Walking with...

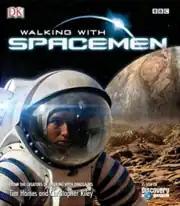

In late 2002 and early 2003, further special episodes of "Dinosaurs" were broadcast: "Land of Giants" and "The Giant Claw". These specials starred wildlife presenter Nigel Marven as a "time-traveling zoologist". Marven's inclusion was mainly so that audiences would have a better understanding of the scale of the animals shown. While Haines, James and Impossible Pictures worked on "Land of Giants" and "The Giant Claw", the BBC produced a further series without their involvement: "Walking with Cavemen", also broadcast in 2003. "Cavemen" acted as a sequel to "Beasts", exploring human evolution. The series was created by Richard Dale and Peter Georgi, both of whom had previously worked together on documentaries such as "The Human Body", and starred Robert Winston as a presenter. The success of "Land of Giants" and "The Giant Claw" led to the creation of "Sea Monsters", broadcast in 2003, a miniseries exploring the "seven deadliest seas of all time", once again starring Marven.